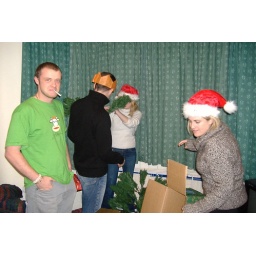
The girls in the house doing a bit of work while Dave and Brendan standby and supervise